Giemsa stain

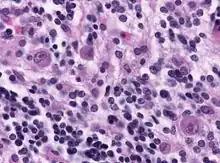
"Owl's-eye" viral inclusions, associated with Cytomegalovirus infection.

Giemsa stain is also used to visualize chromosomes. This is particularly relevant for detection of Cytomegalovirus infection, where the classical finding would be an "owl-eye" viral inclusion.